Canton of Redange

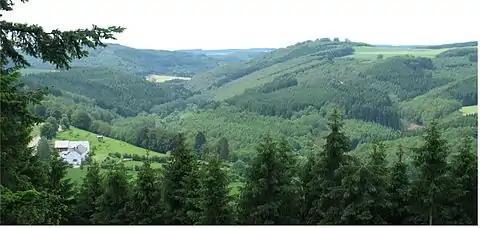
Typical Oesling landscape near Ferme Misère, commune of Rambrouch, canton of Redange

To the north, the landscape is dominated by the Oesling mountain range, which is a part of the greater Ardennes region. This region is characterised by densely forested hills with an average altitude of 400 to 500m above sealevel, with the highest point being "Napoléonsgaard" standing at 554m.